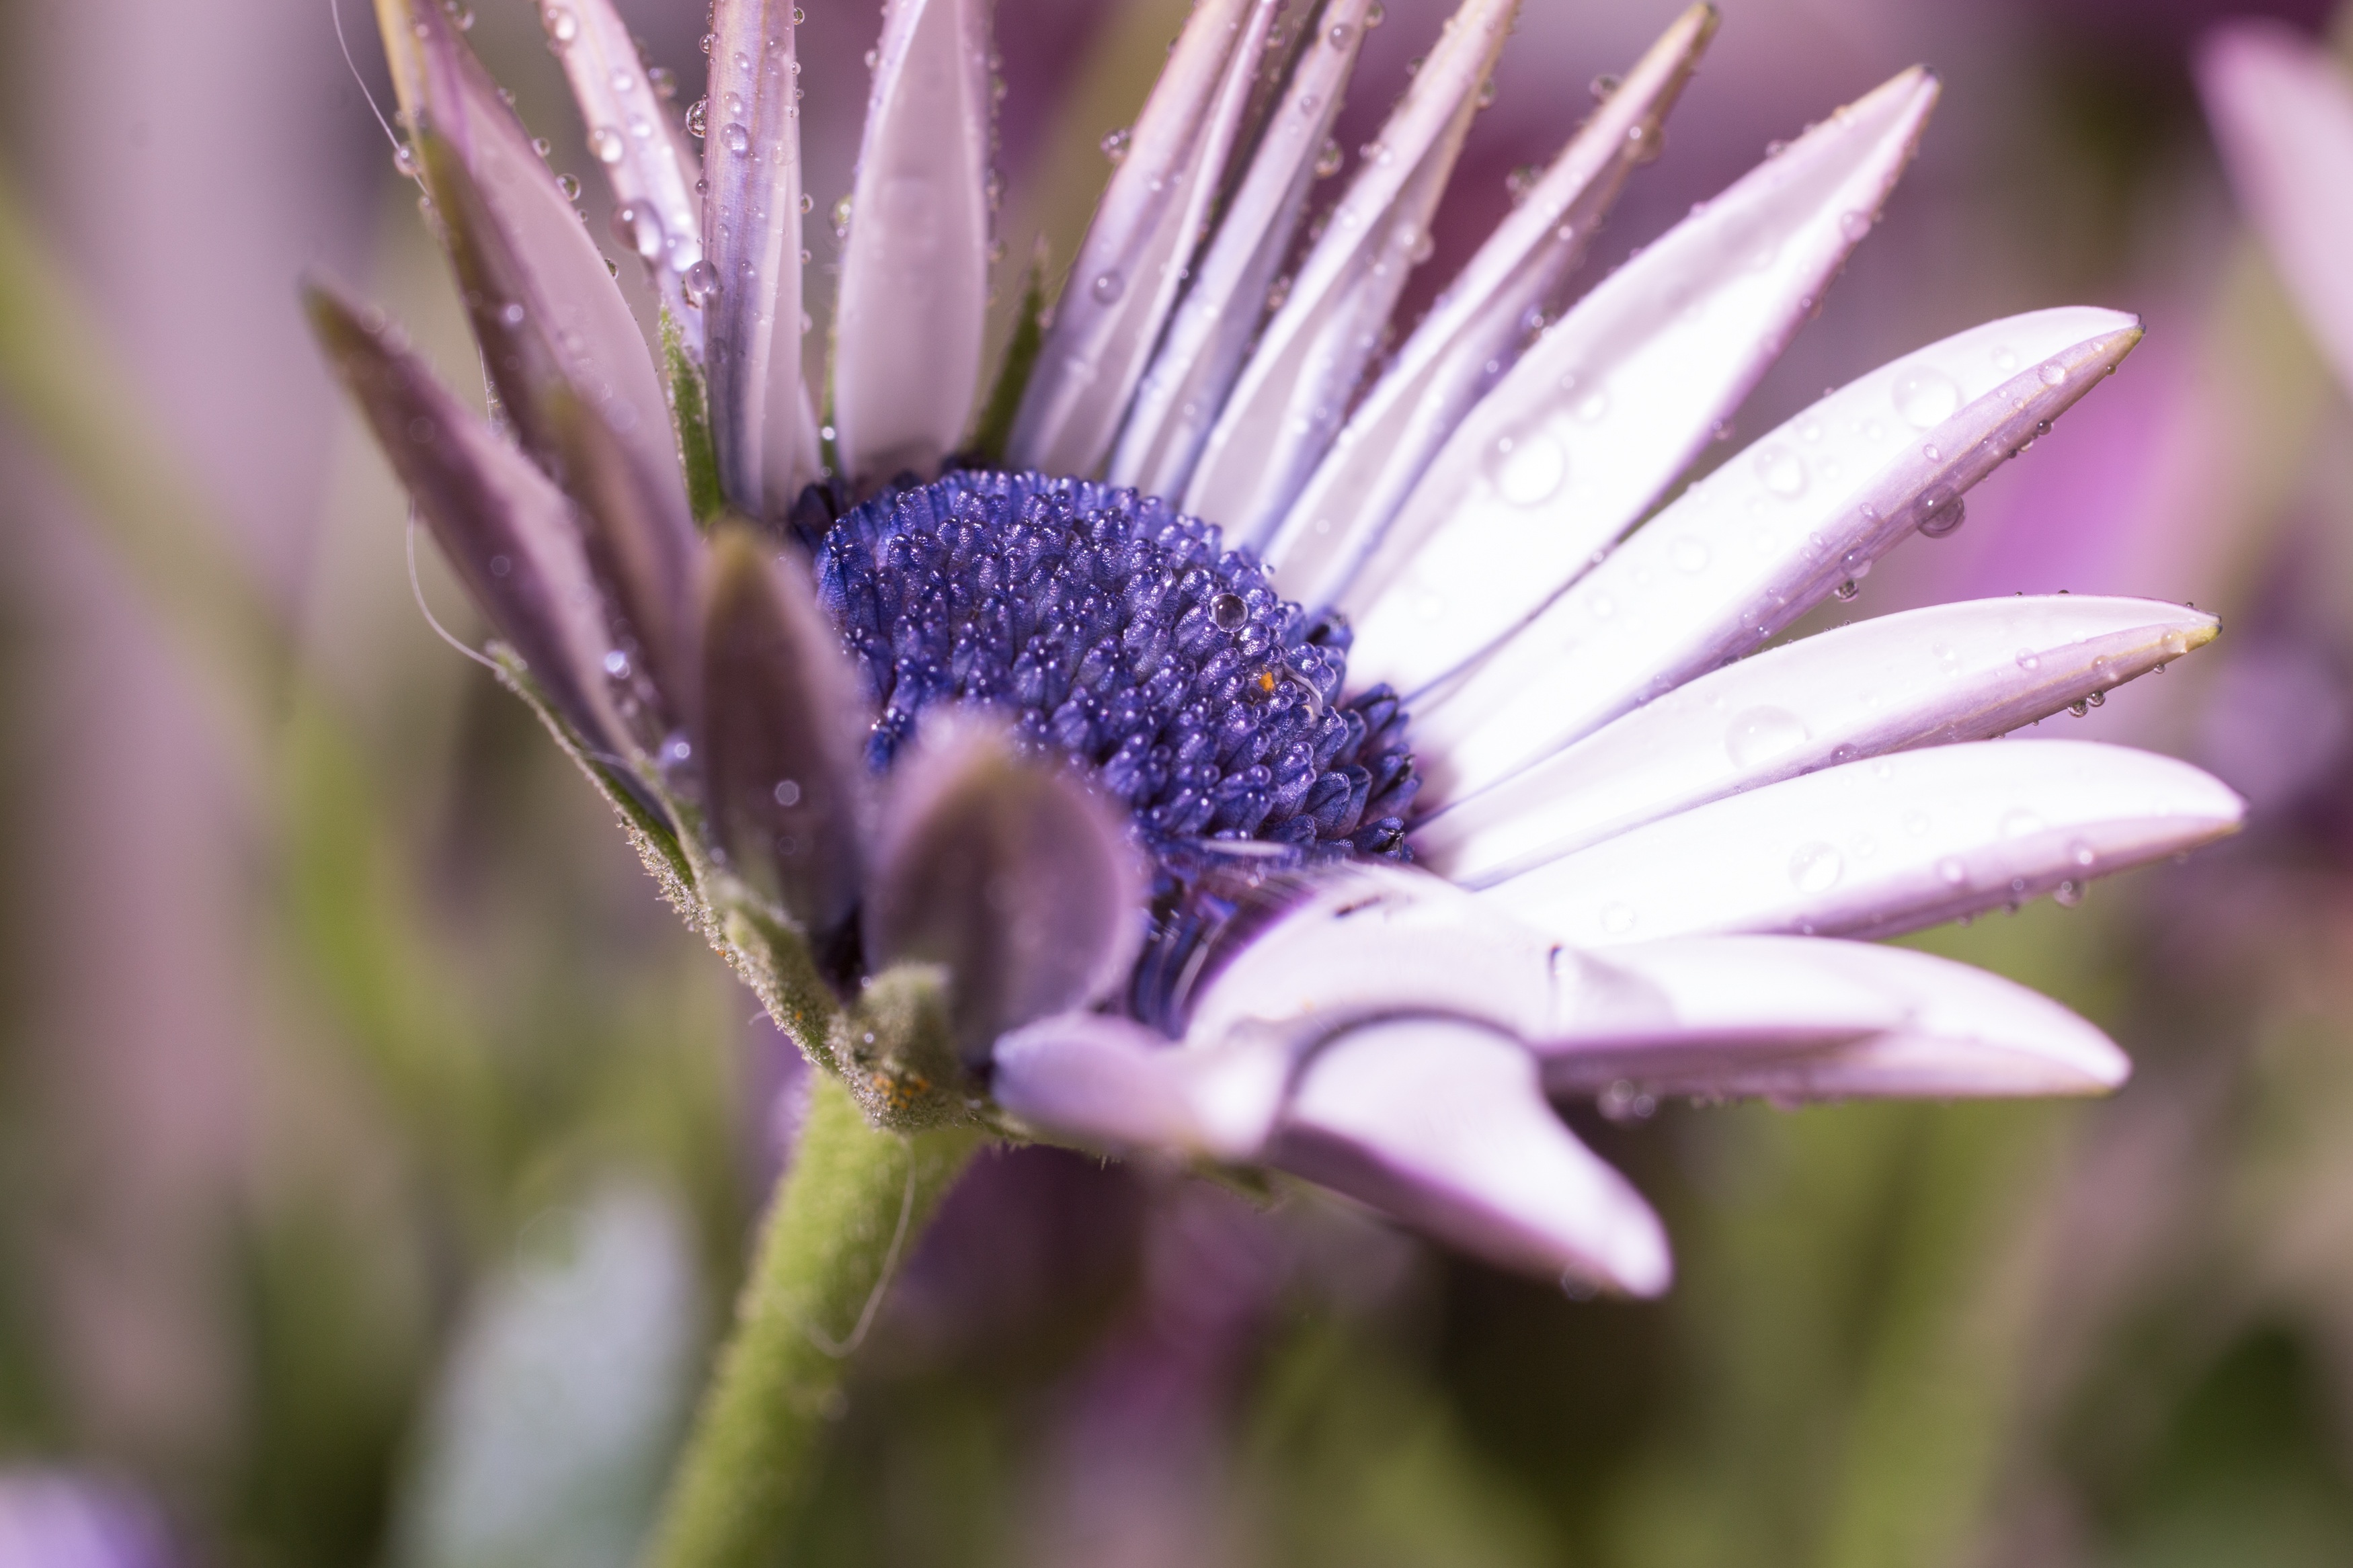
nature, blossom, plant, white, photography, meadow, flower, petal, bloom, wet, daisy, macro, botany, close, flora, fauna, wildflower, close up, violet, thistle, drop of water, nectar, marguerite, macro photography, flowering plant, daisy family, cape basket, bornholm marguerite, osteospermum ecklonis, plant stem, land plant